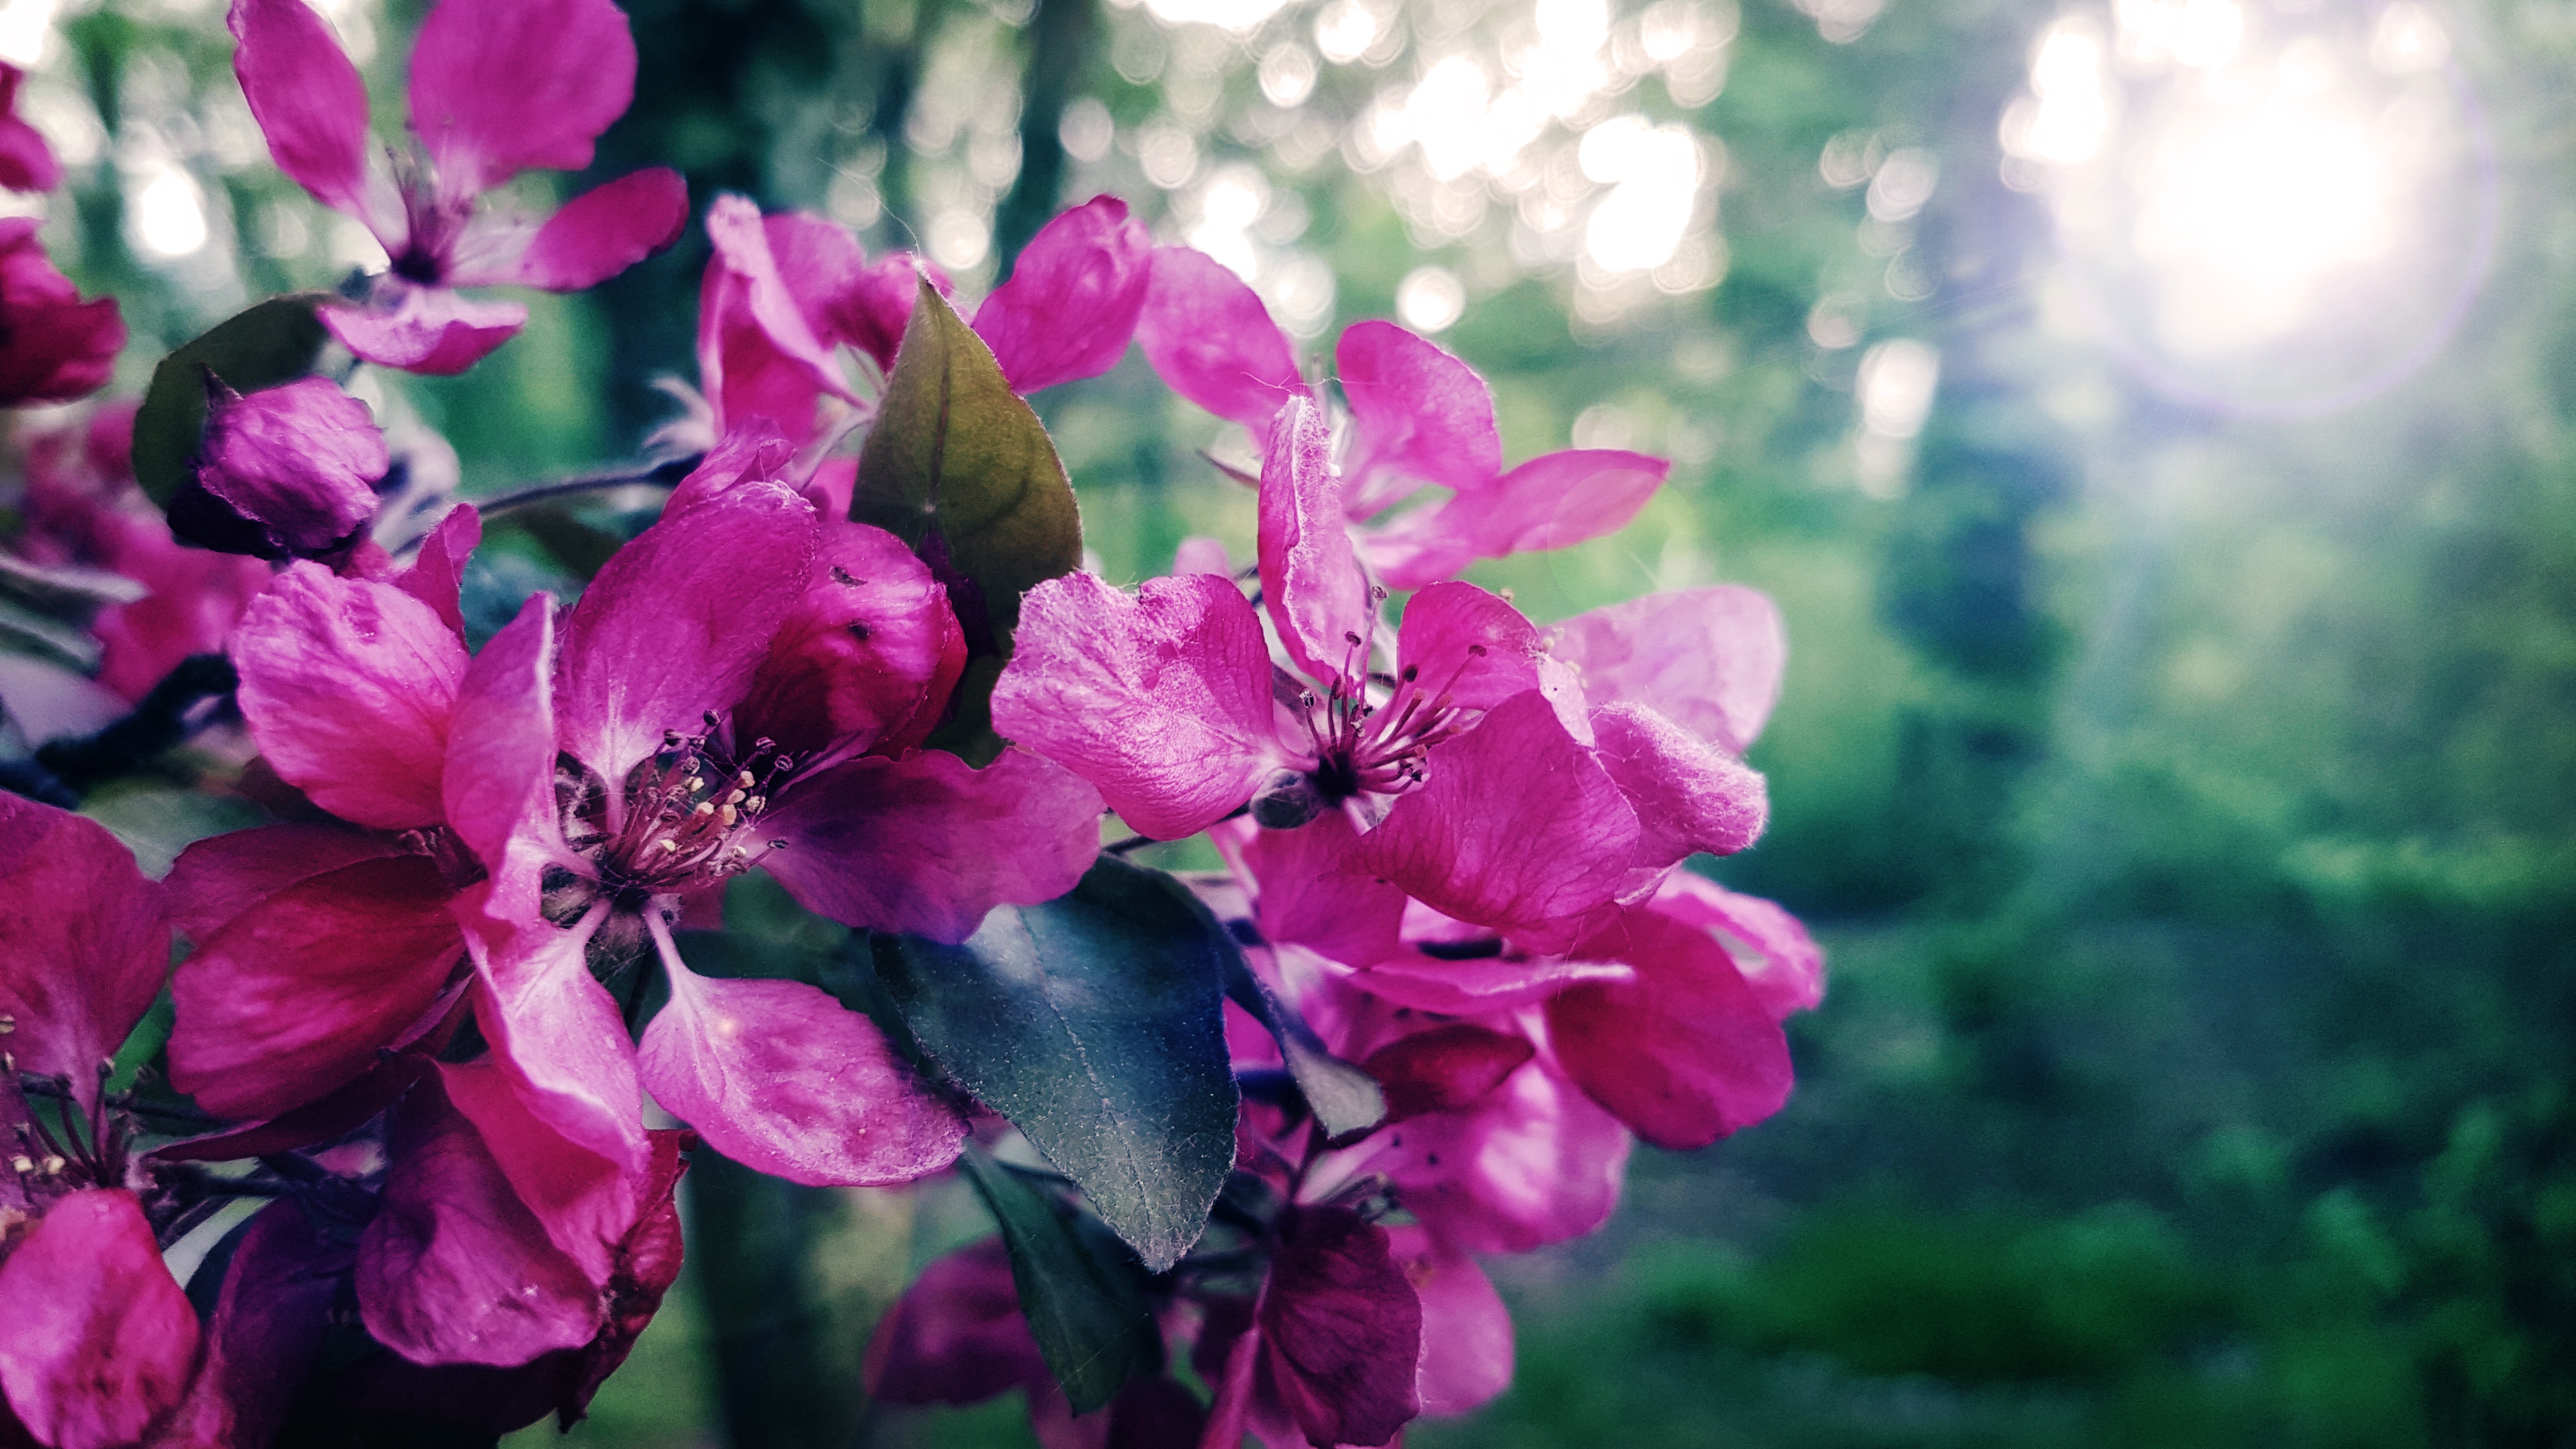
flower, flowering plant, petal, pink, plant, spring, violet, purple, lilac, magenta, botany, tree, branch, blossom, wildflower, Colorfulness, malus, loosestrife and pomegranate family, perennial plant, pink family